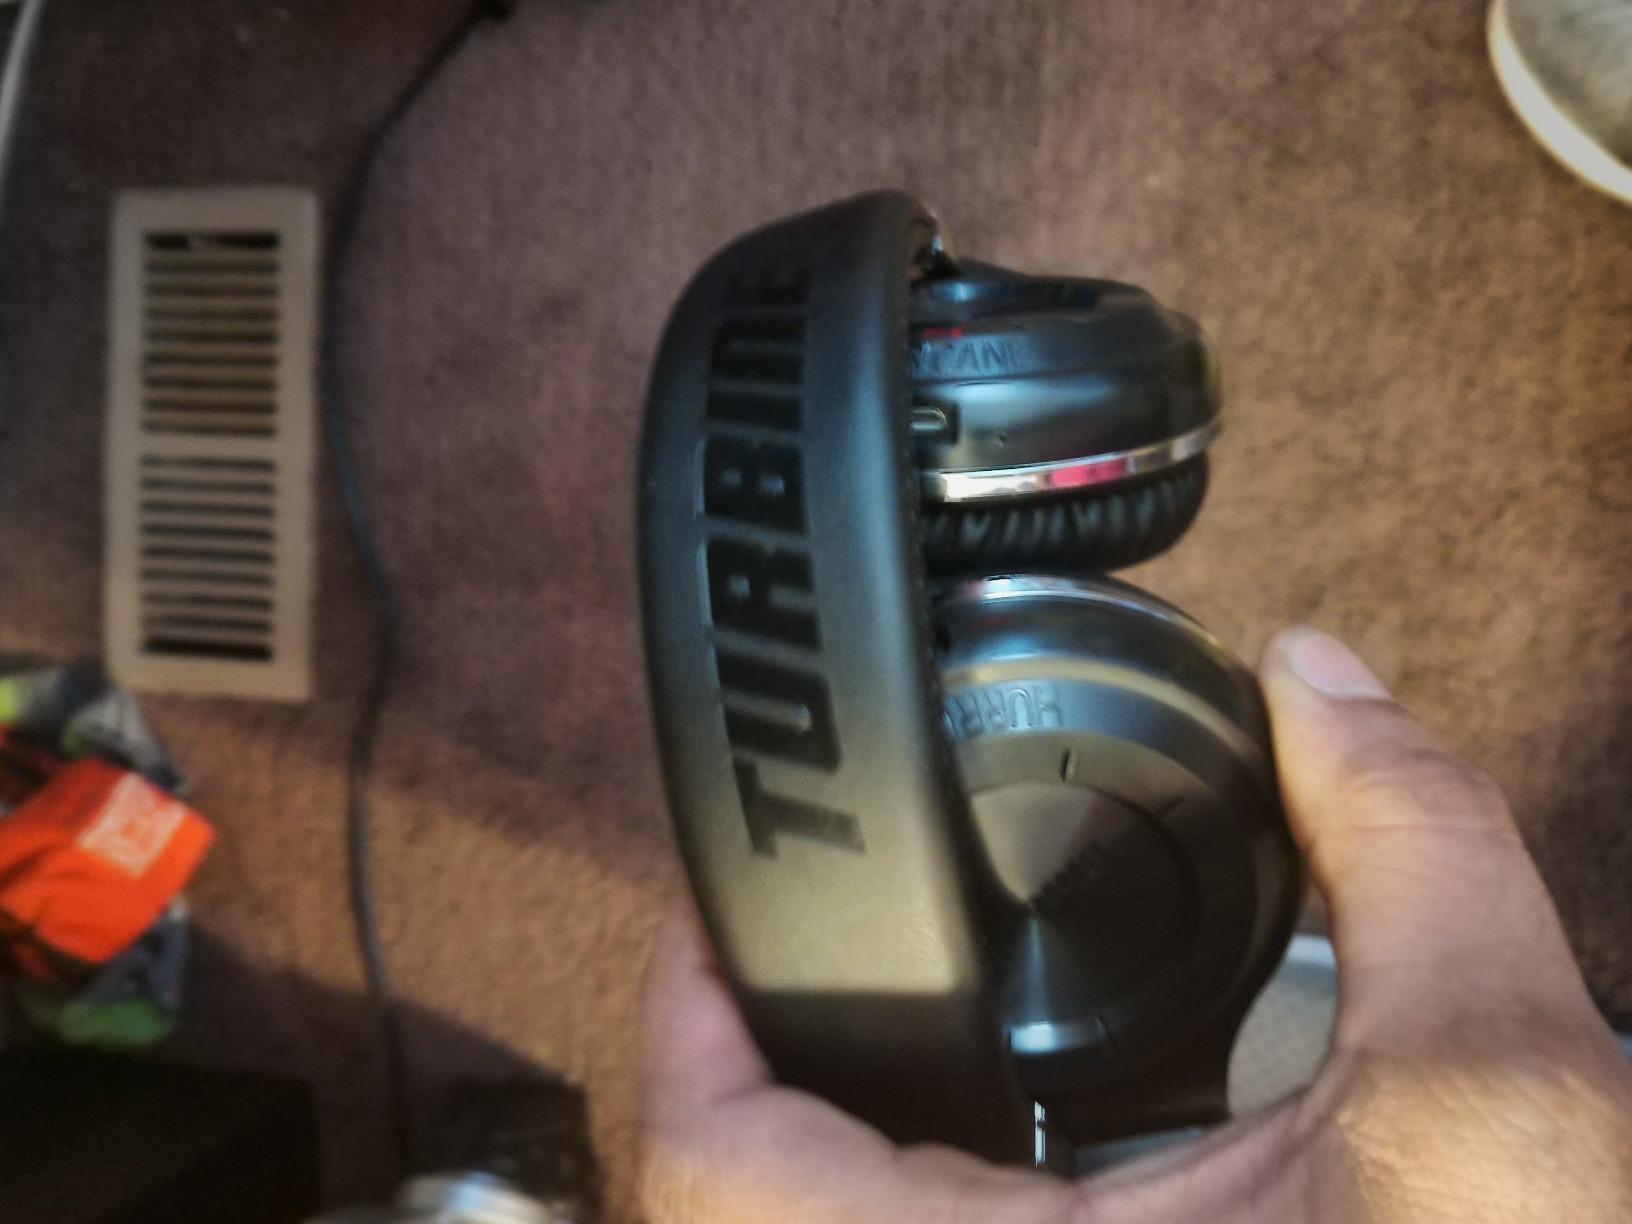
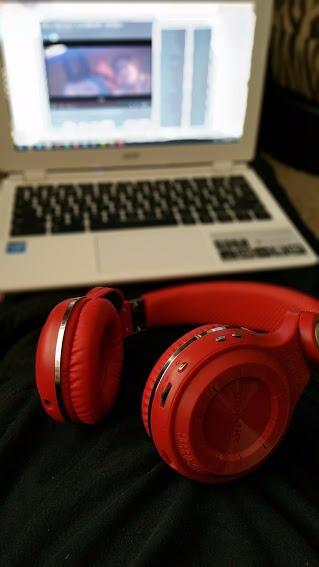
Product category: headphones
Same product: no